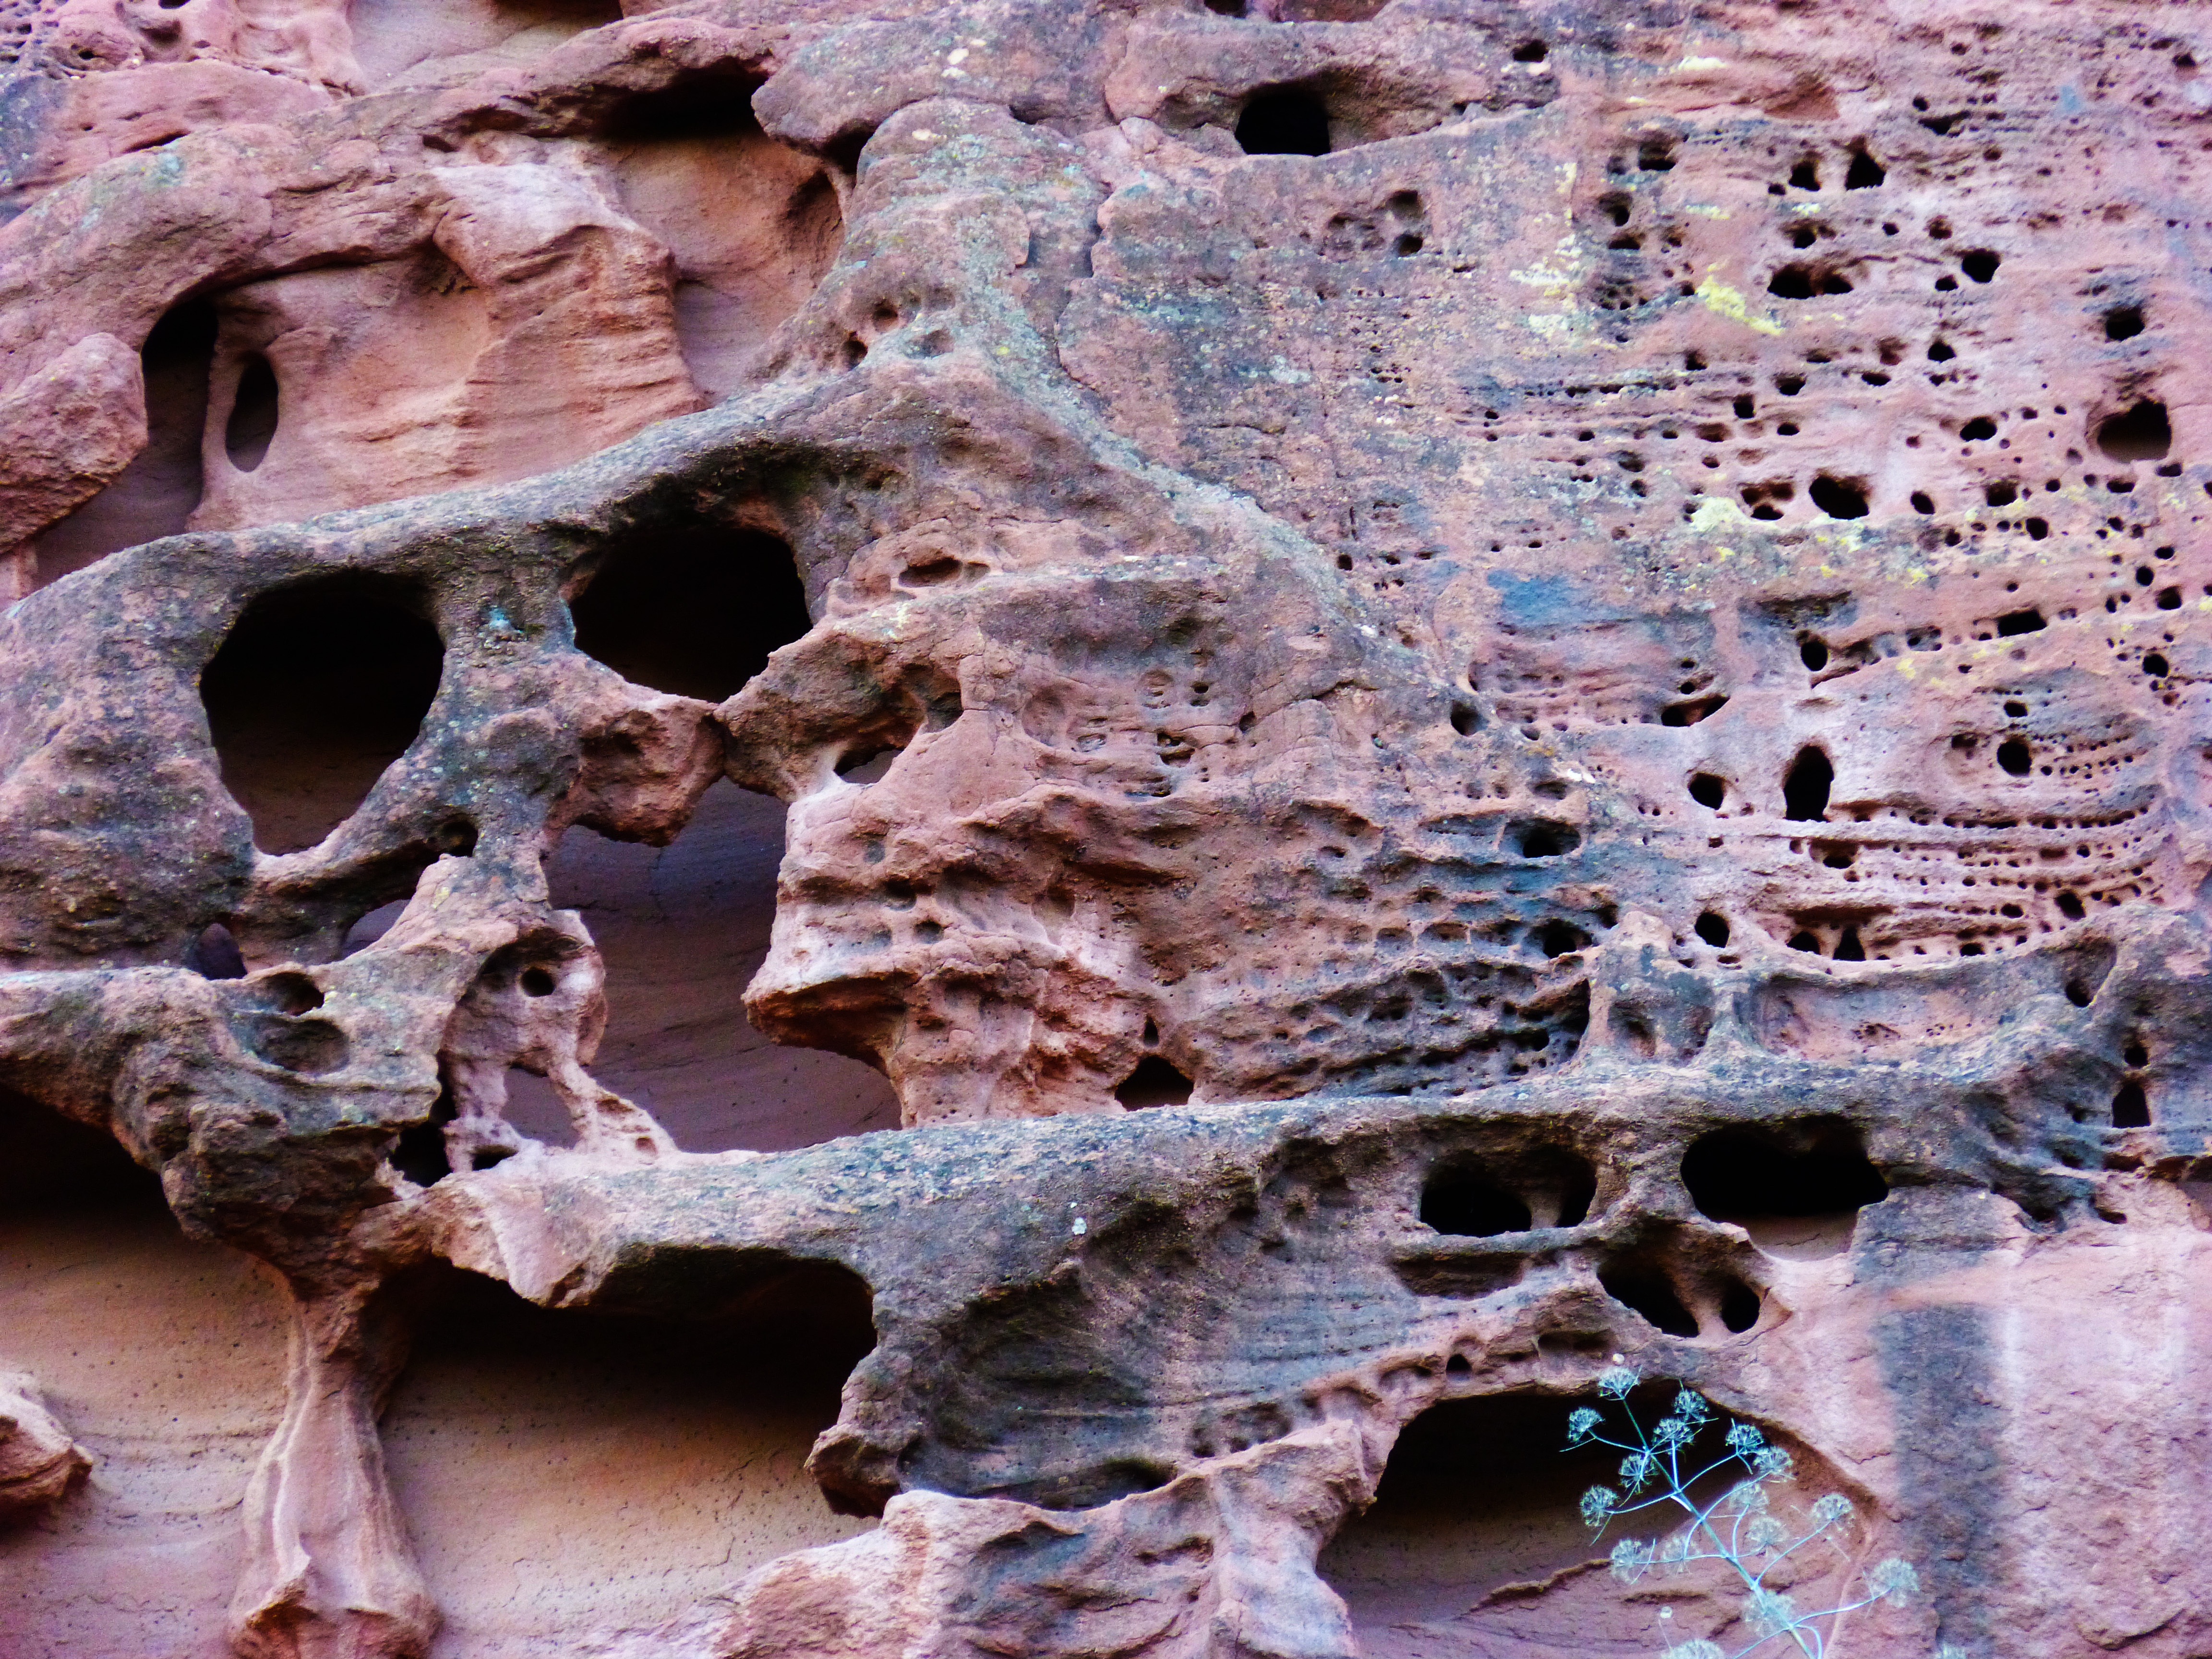
rock, texture, sandstone, formation, material, erosion, sculpture, art, geology, temple, carving, forms, ancient history